Samuel Ettelson

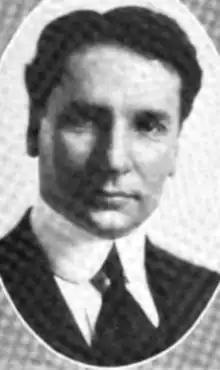

Samuel Adams Ettelson (November 19, 1874 – May 9, 1938) was an American lawyer and politician. He served in the Illinois Senate representing the 3rd District in Chicago from 1906 through 1918. He was a Republican.